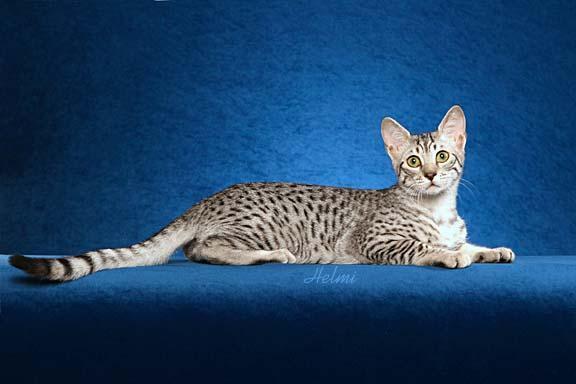
Egyptian Mau